Hollywood, County Wicklow

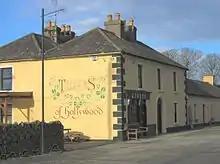
Tutty's of Hollywood.

The village has an association with 6th Century Saint Kevin and many pilgrims passed through, following in Saint Kevin's footsteps, on their way to the monastic settlement at Glendalough, until the practice ceased in the early 1900s. Local landmarks include Saint Kevin's Chair, and Saint Kevin's Cave. Saint Kevin's Way is a 30 km pilgrim path from Hollywood to Glendalough, and is connected to the Wicklow Mountains National Park.